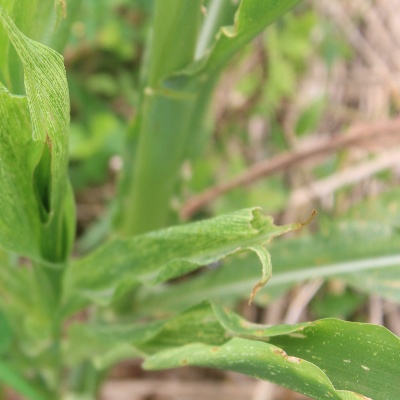
Crop: Maize
Condition: leaf blight